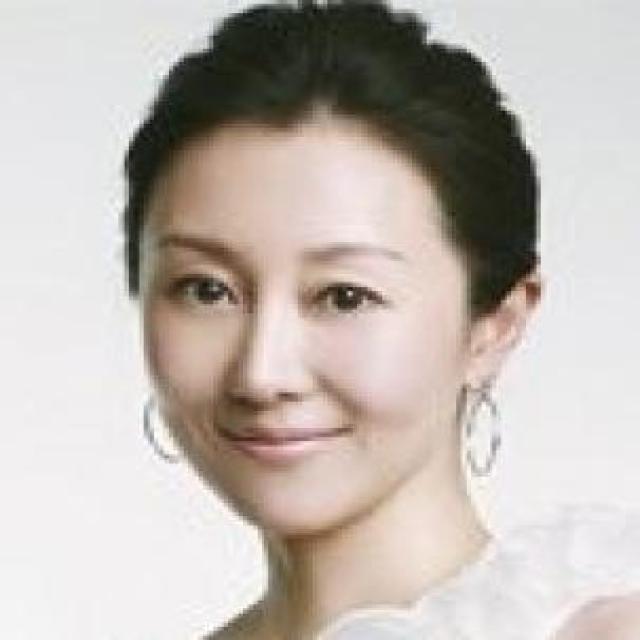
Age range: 21-44